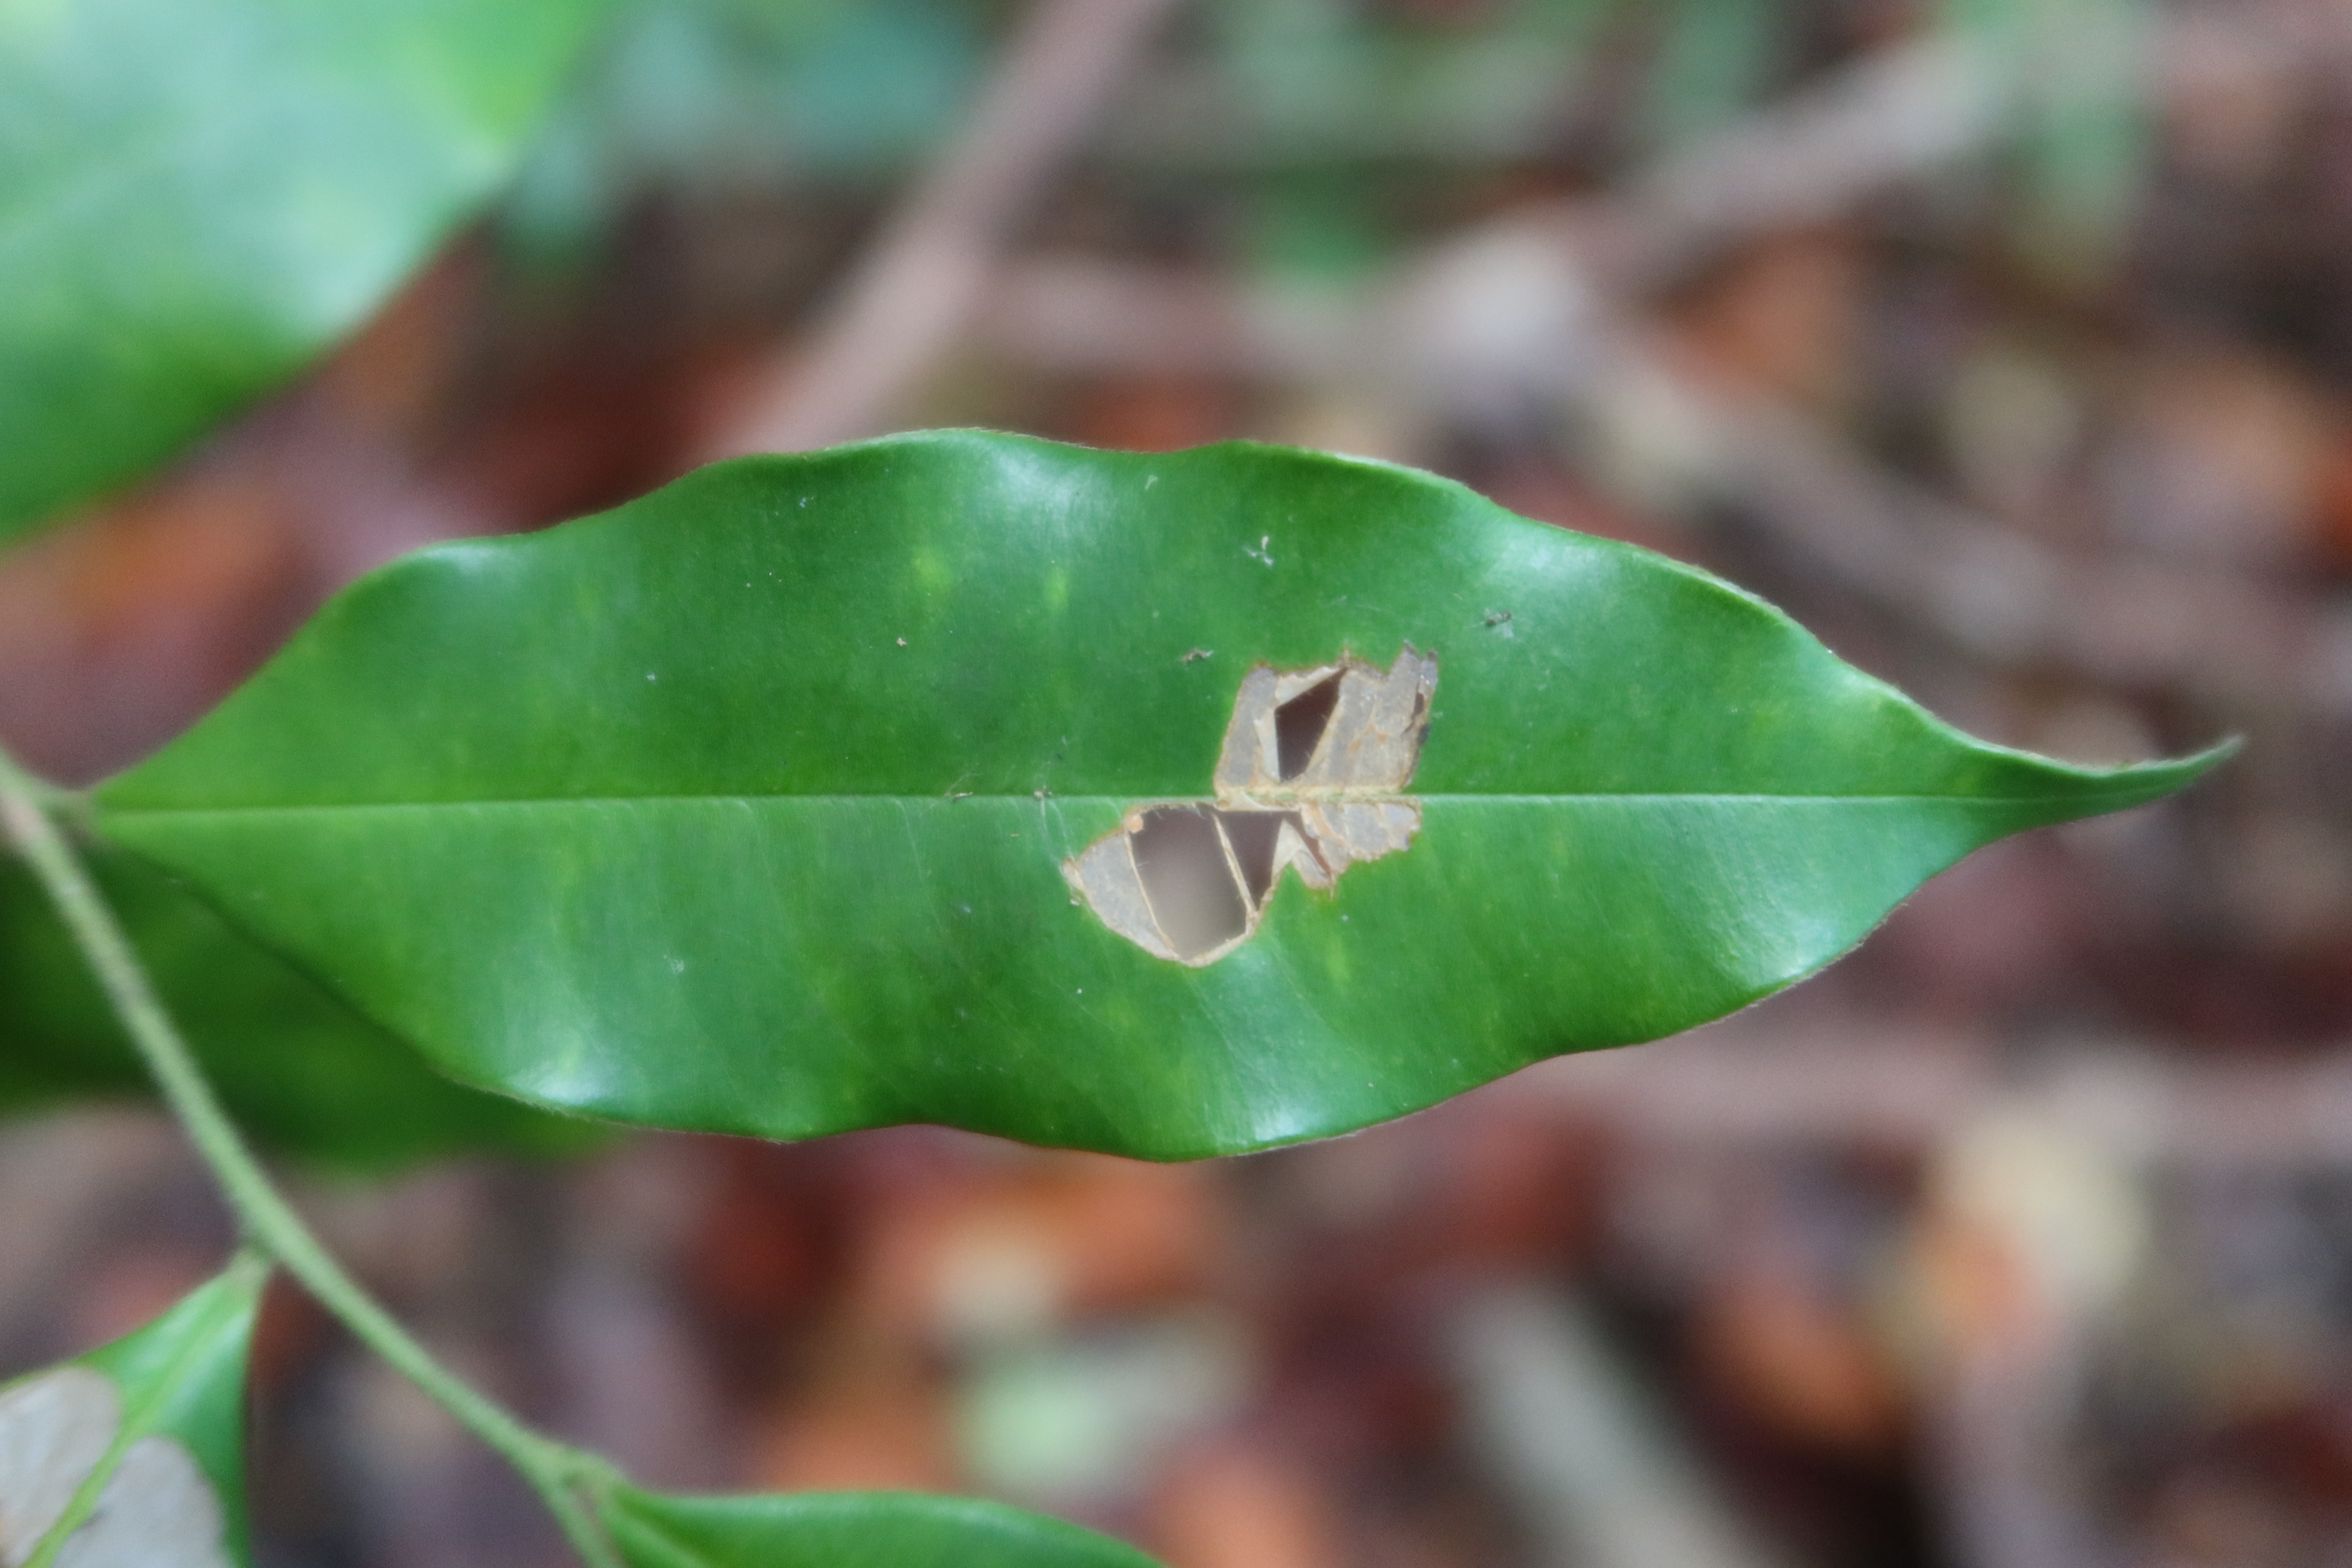
Label: Translucent lesion